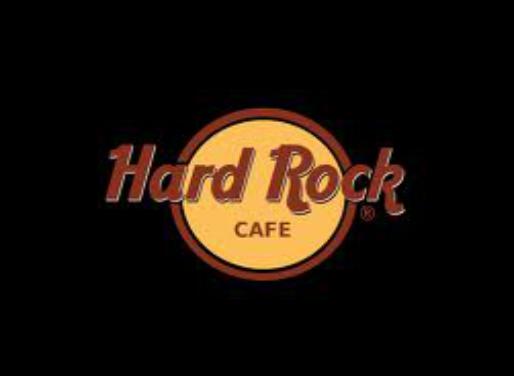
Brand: Hard Rock Cafe
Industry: Food